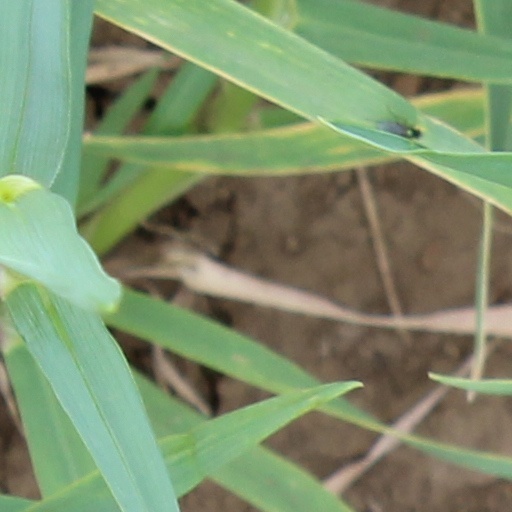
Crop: wheat